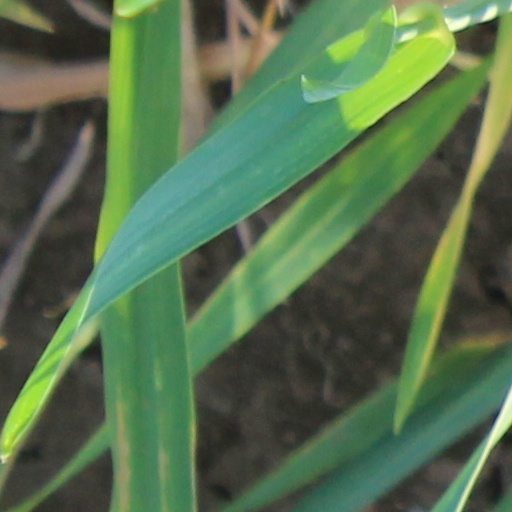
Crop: wheat